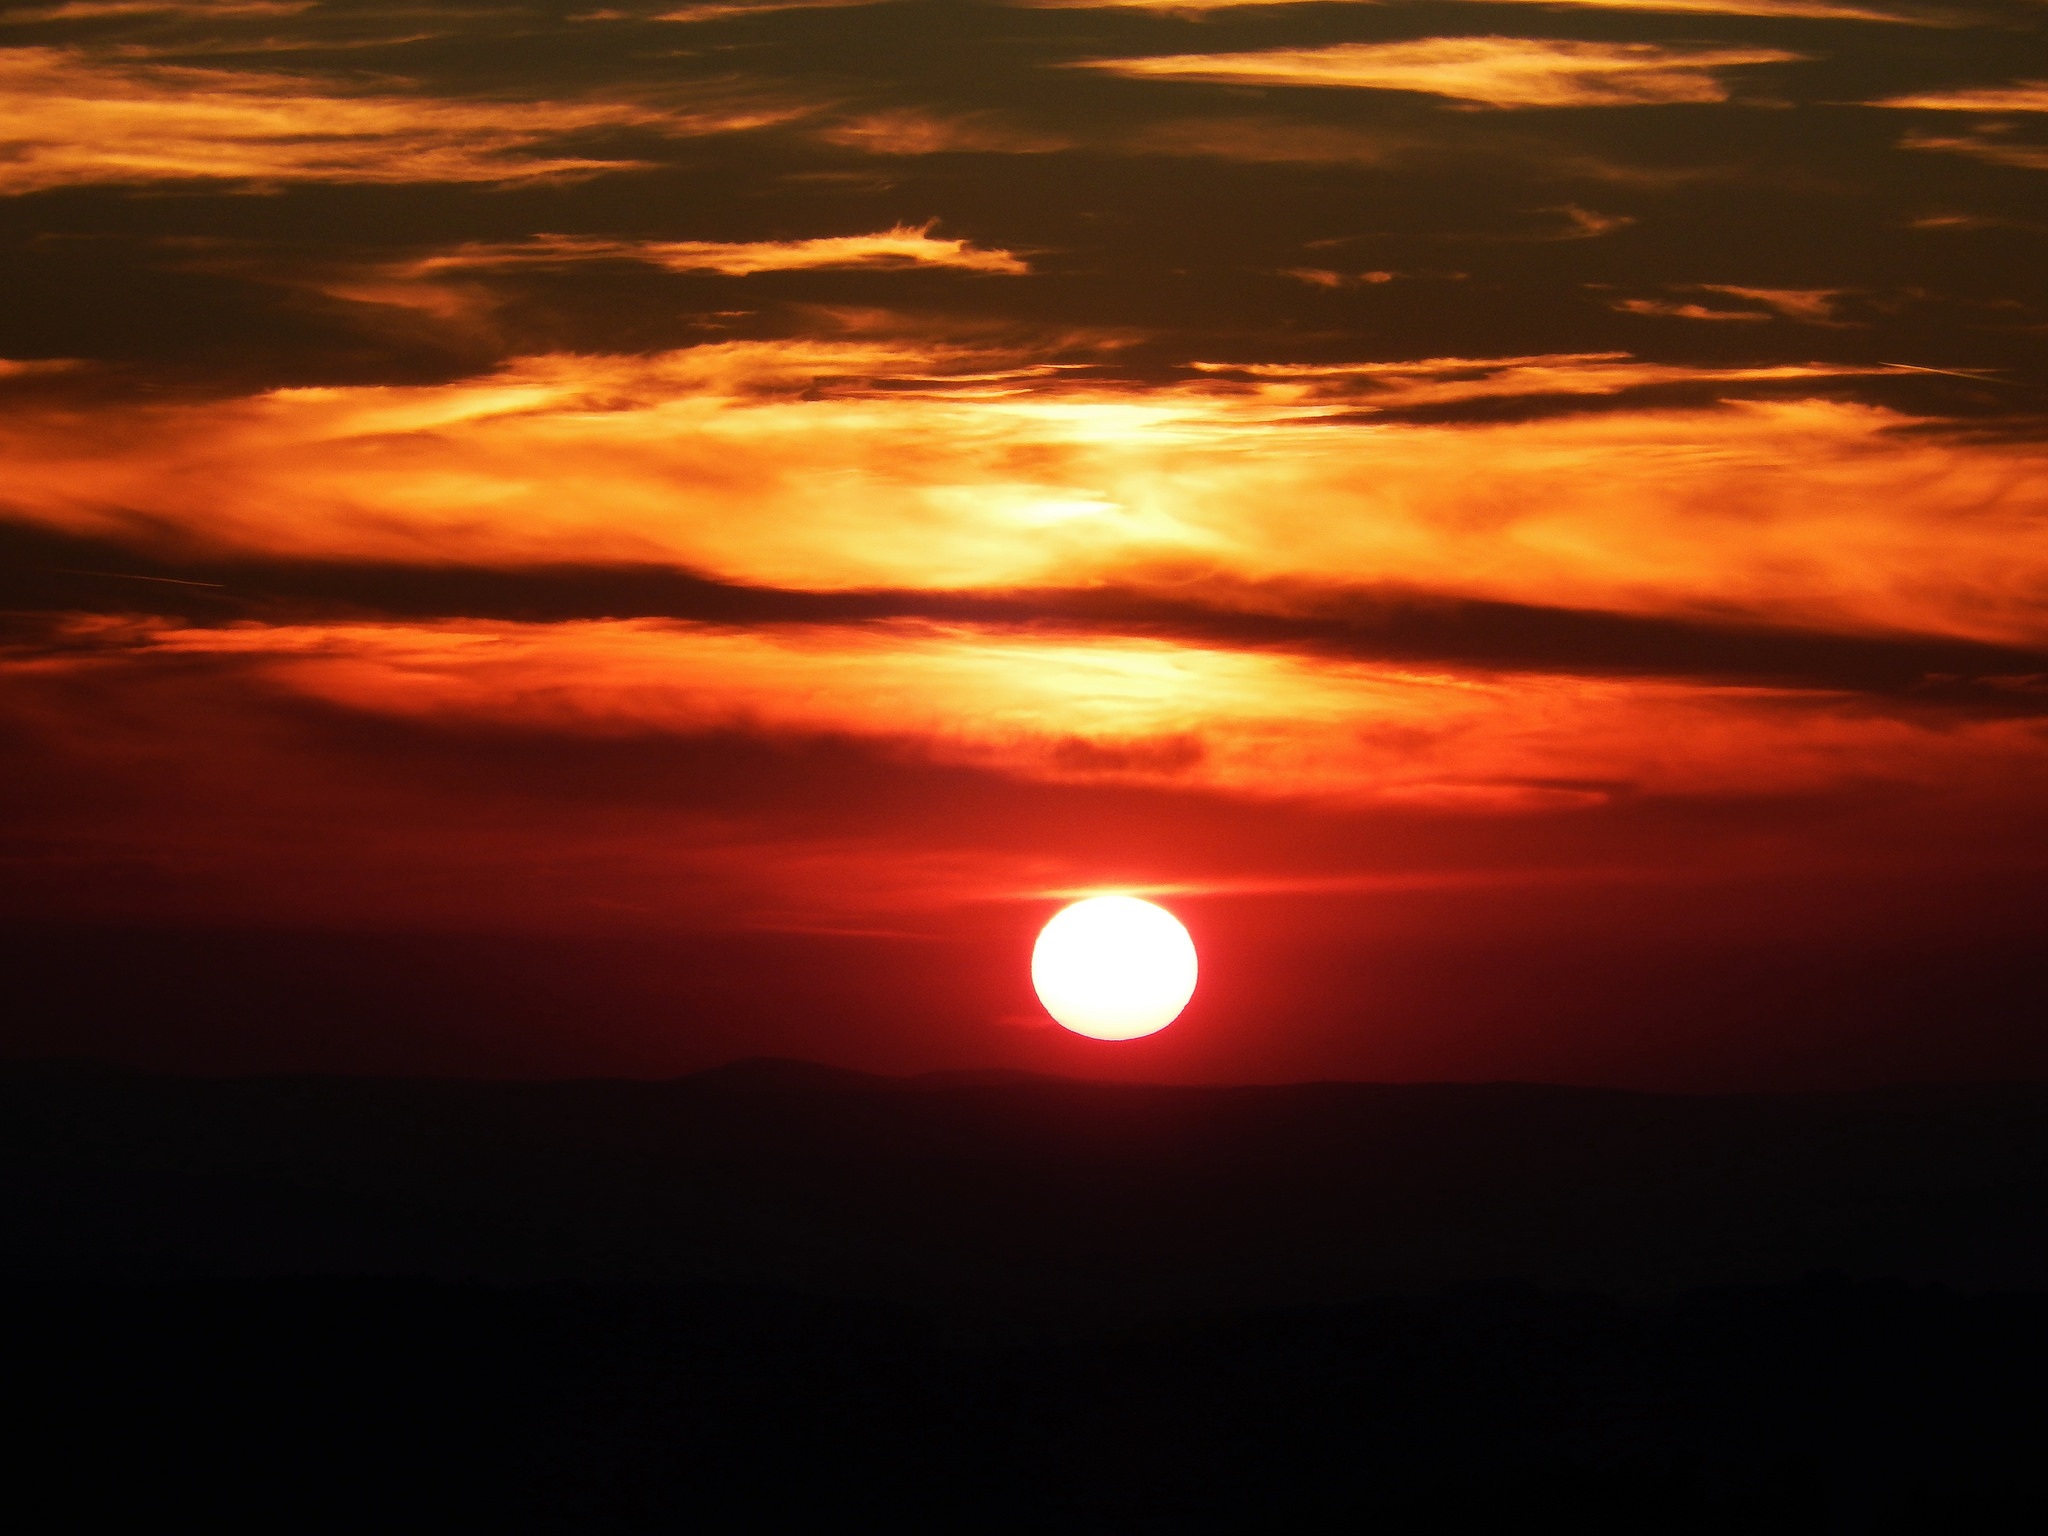
landscape, nature, horizon, light, cloud, sky, sun, sunrise, sunset, sunlight, morning, dawn, atmosphere, dusk, europe, evening, clouds, switzerland, afterglow, red sky at morning